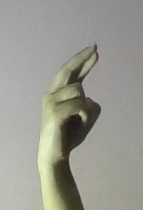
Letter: zay